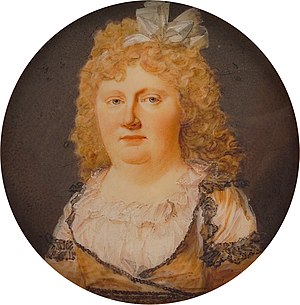
Frederik Frans 1. af Mecklenburg-Schwerin / Ægteskab og børn
Prinsesse Louise af Sachsen-Gotha
Storhertug Frederik Frans 1. af Mecklenburg-Schwerin var hertug af Mecklenburg-Schwerin fra 1785 til 1815 og den første storhertug af Mecklenburg-Schwerin fra 1815 til sin død i 1837.